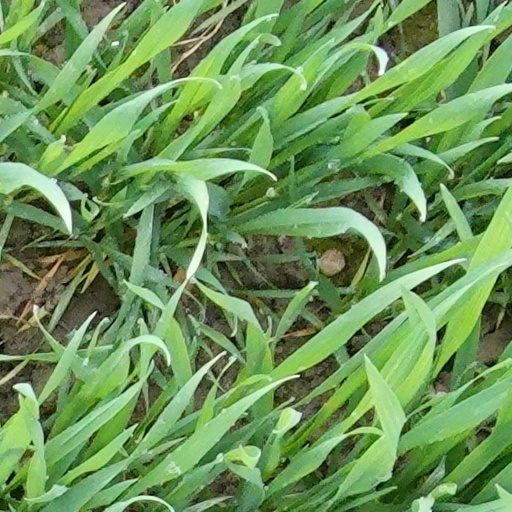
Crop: wheat